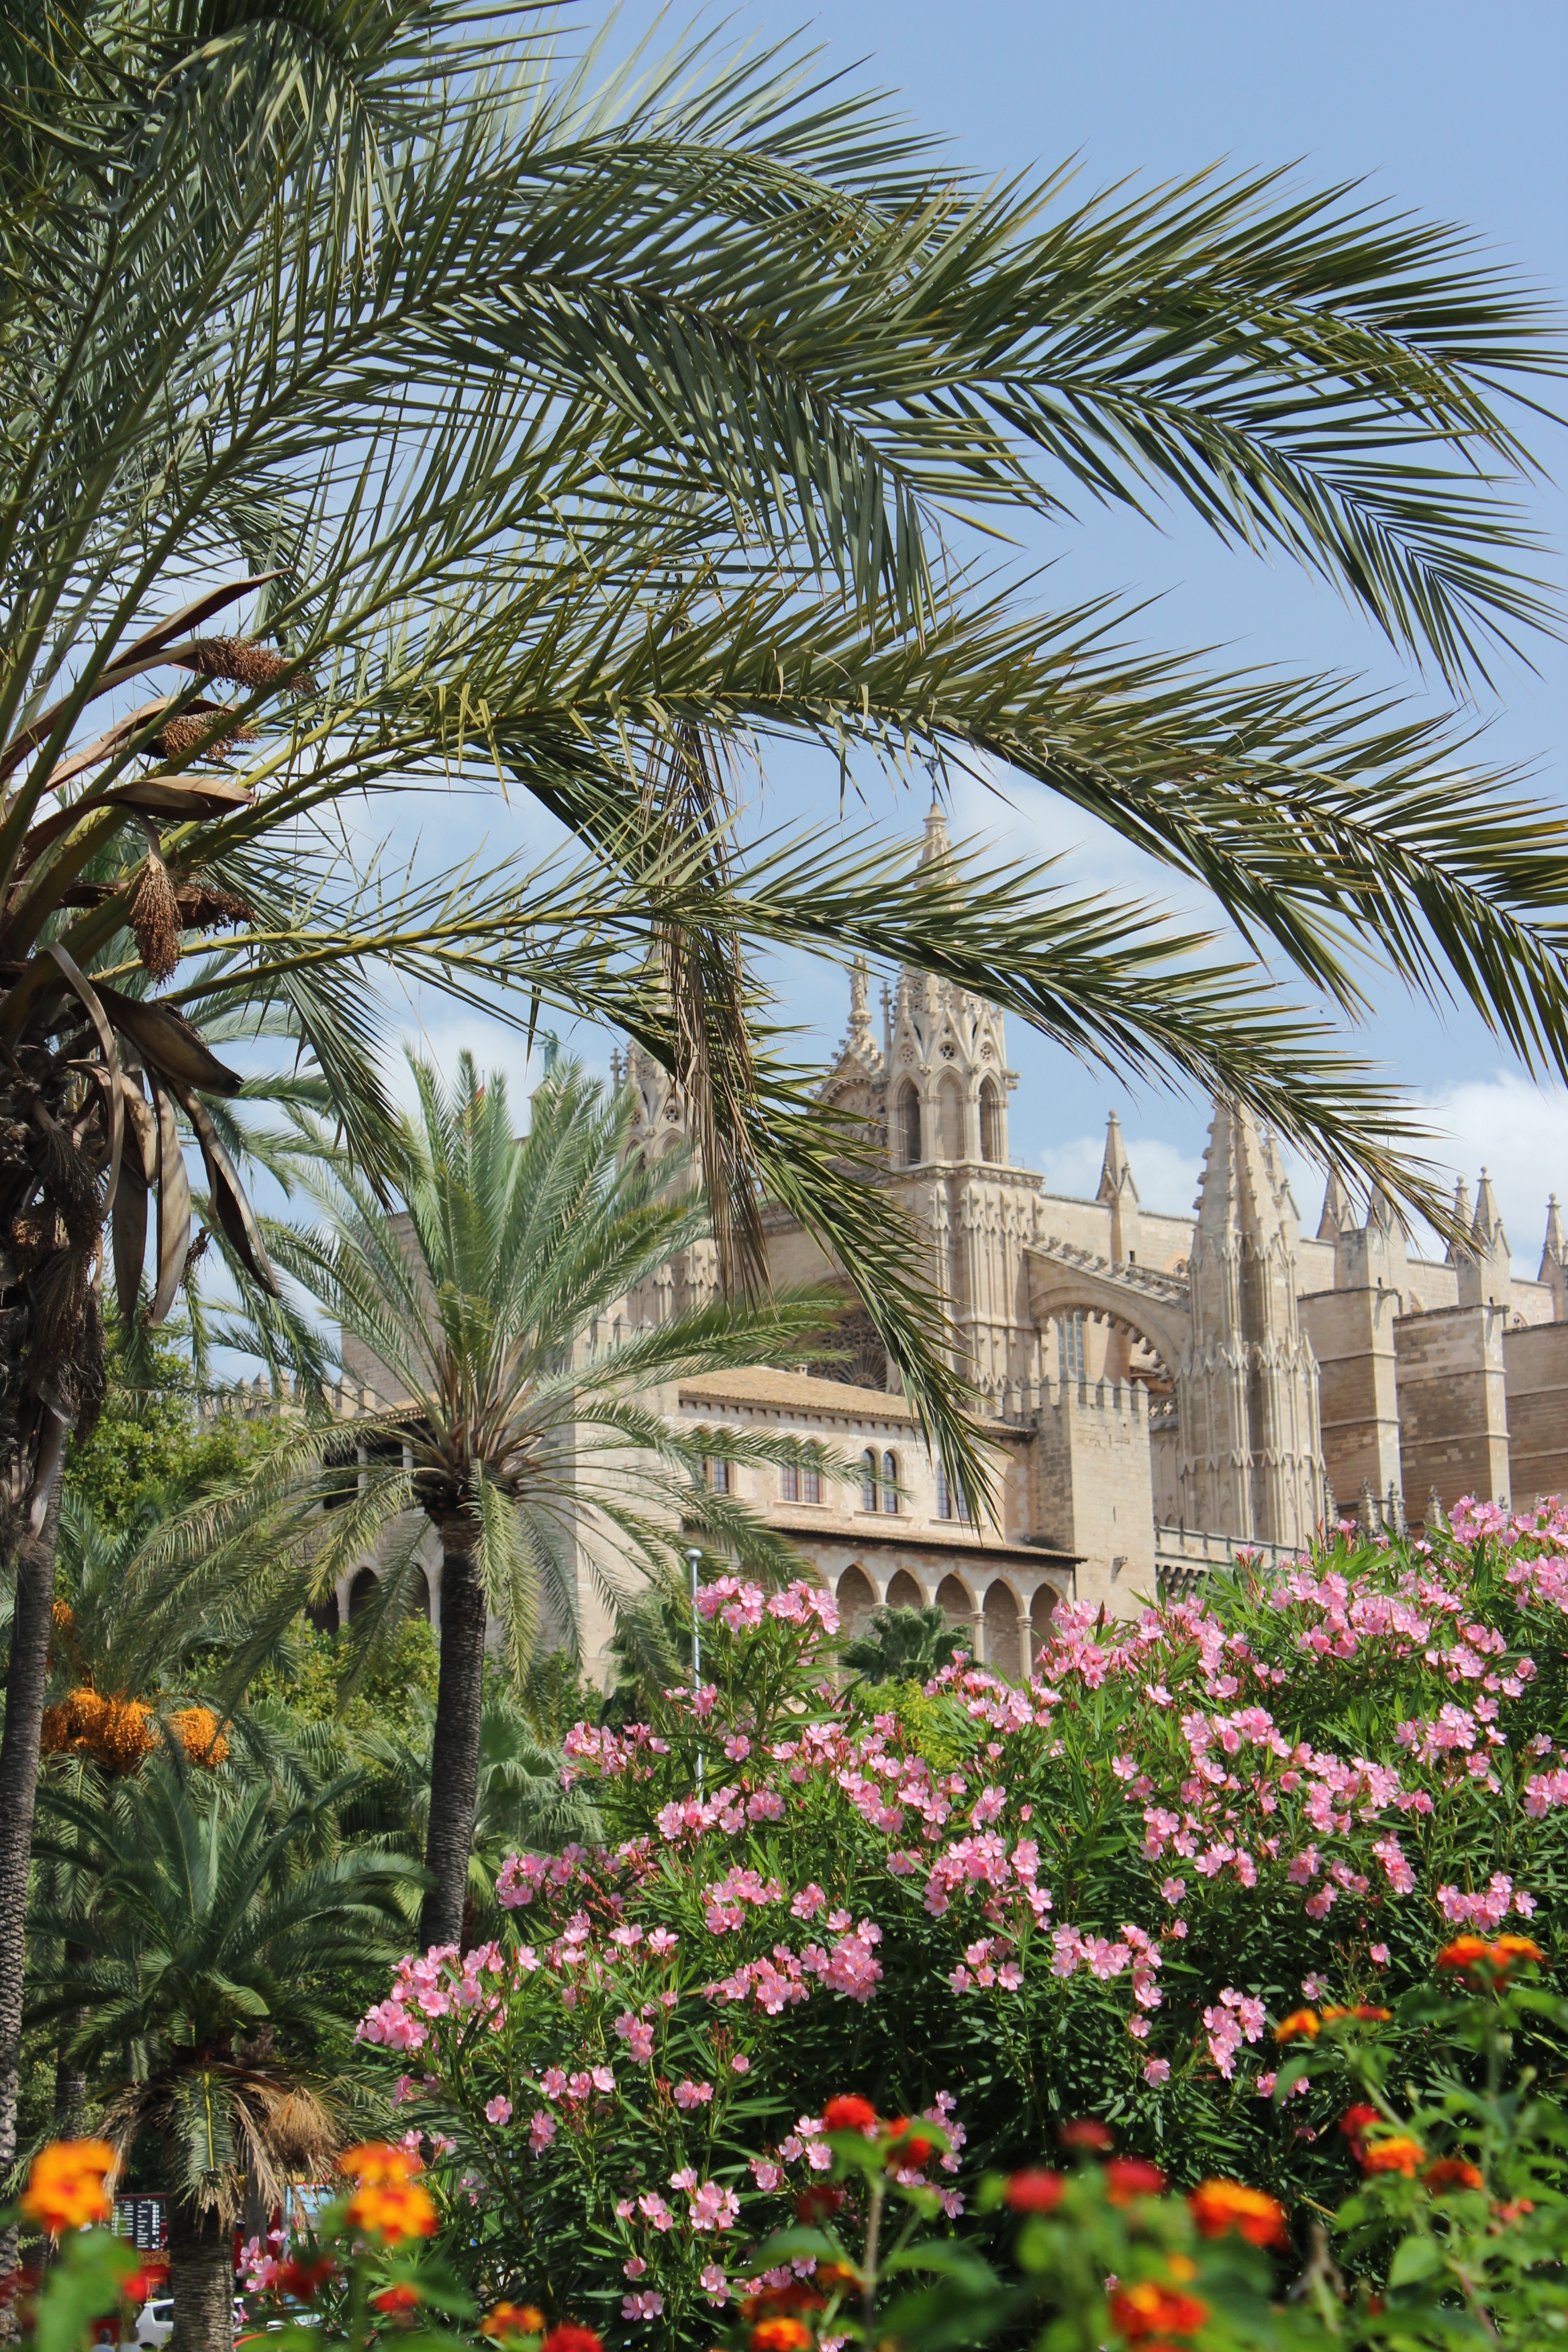
tree, plant, flower, travel, holiday, botany, church, cathedral, garden, flora, south, mallorca, botanical garden, estate, flowering plant, woody plant, land plant, arecales, palm family